Oneworld

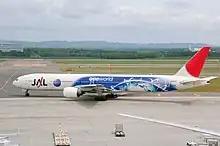
A Japan Airlines Boeing 777-300 in special Oneworld livery in 2007

In February 2009, Oneworld celebrated its tenth anniversary with its ten member airlines—American Airlines, British Airways, Cathay Pacific, Finnair, Iberia Airlines, Japan Airlines, LAN, Malév, Qantas, and Royal Jordanian.